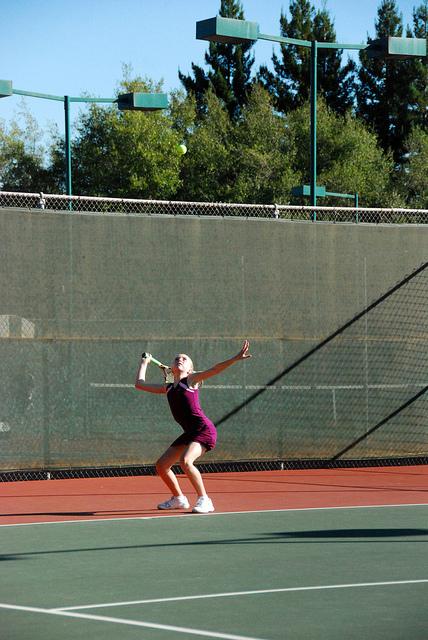
A woman standing on a tennis court holding a racquet.